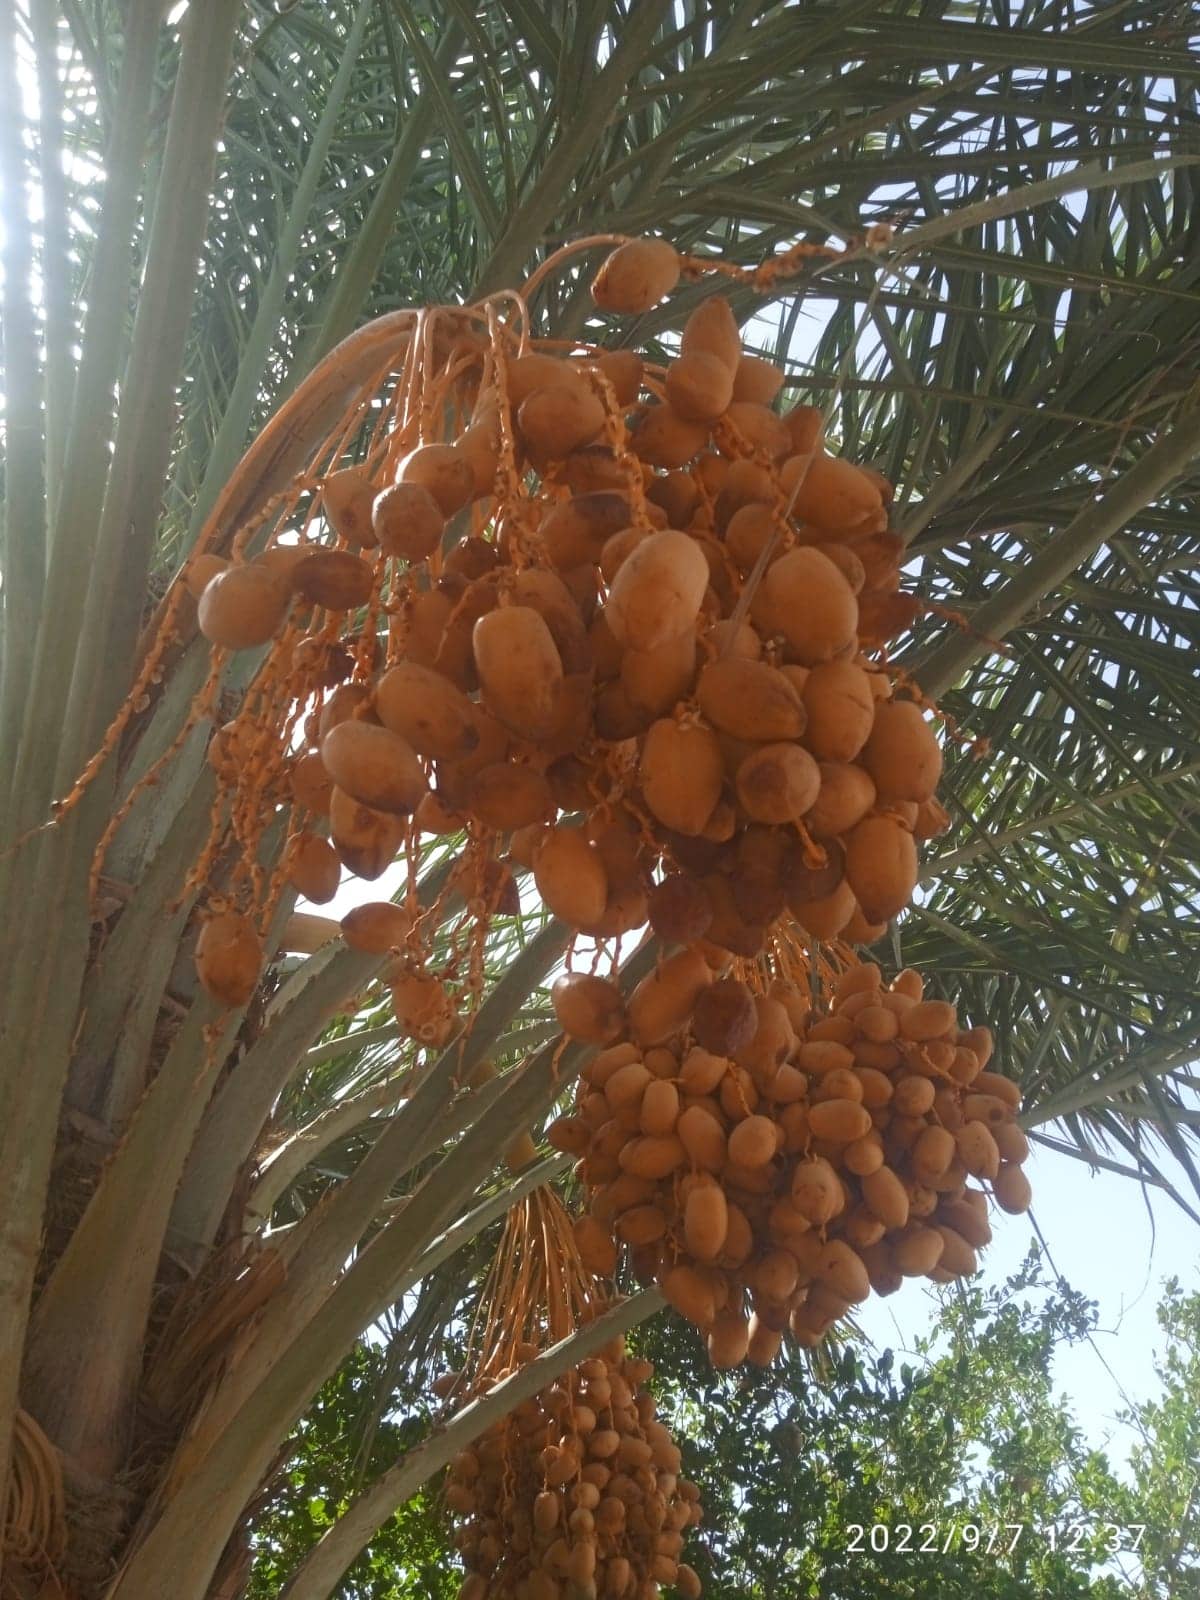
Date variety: Boufagous